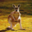
Label: kangaroo